Principality of Sealand

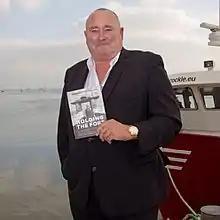
Michael Bates

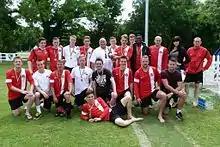
The Sealand national football team with the Bates family

Irrespective of its legal status, Sealand is managed by the Bates family as if it were a recognised sovereign entity and they are its hereditary royal rulers. Roy Bates styled himself as Prince Roy and his wife Princess Joan. Their son had been referred to as the Prince Regent by the Bates family between 1999 and Roy's death in 2012. In this role, he apparently served as Sealand's acting Head of State and also its Head of Government.